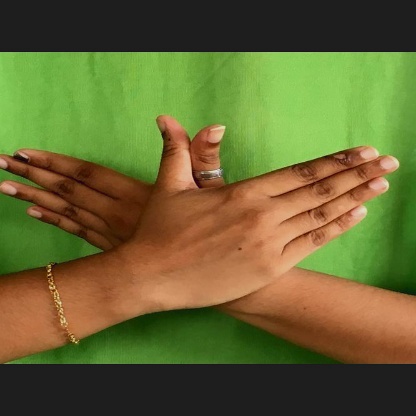
Mudra: Garuda